Florentine Renaissance art

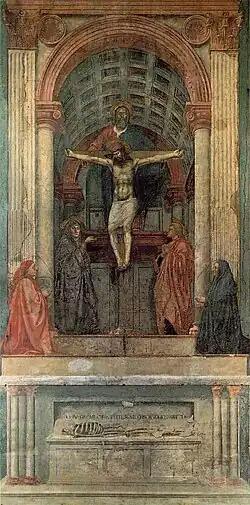
Masaccio, "Holy Trinity" (1425), Santa Maria Novella

After the economic and social crisis of the second half of the 14th century, caused by bank failures, the Black Death, famine and civil wars culminating in the Ciompi Revolt of 1378, an economic recovery began in Florence. The population began to grow, and public works began again under the initiative of the bourgeois oligarchy. In 1391, construction began on the Porta della Mandorla at the Duomo. In 1404, the "Arti" decorated the outer niches of Orsanmichele.